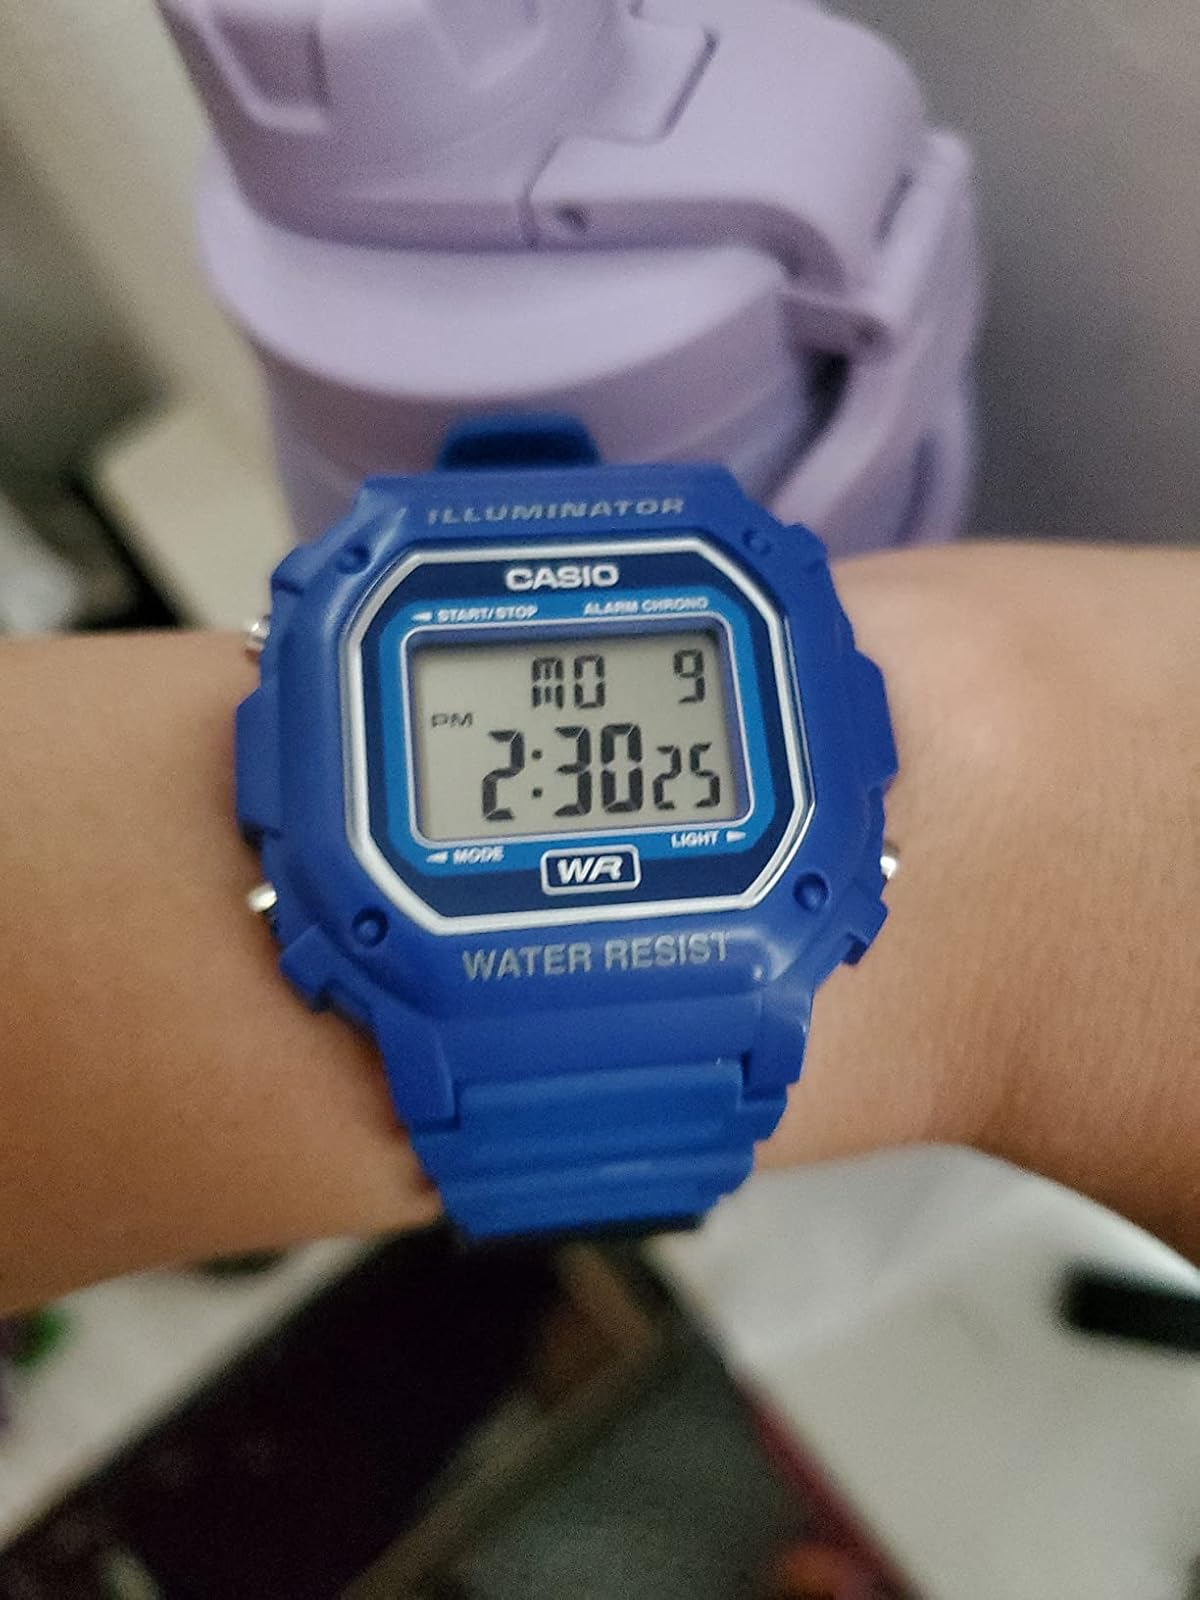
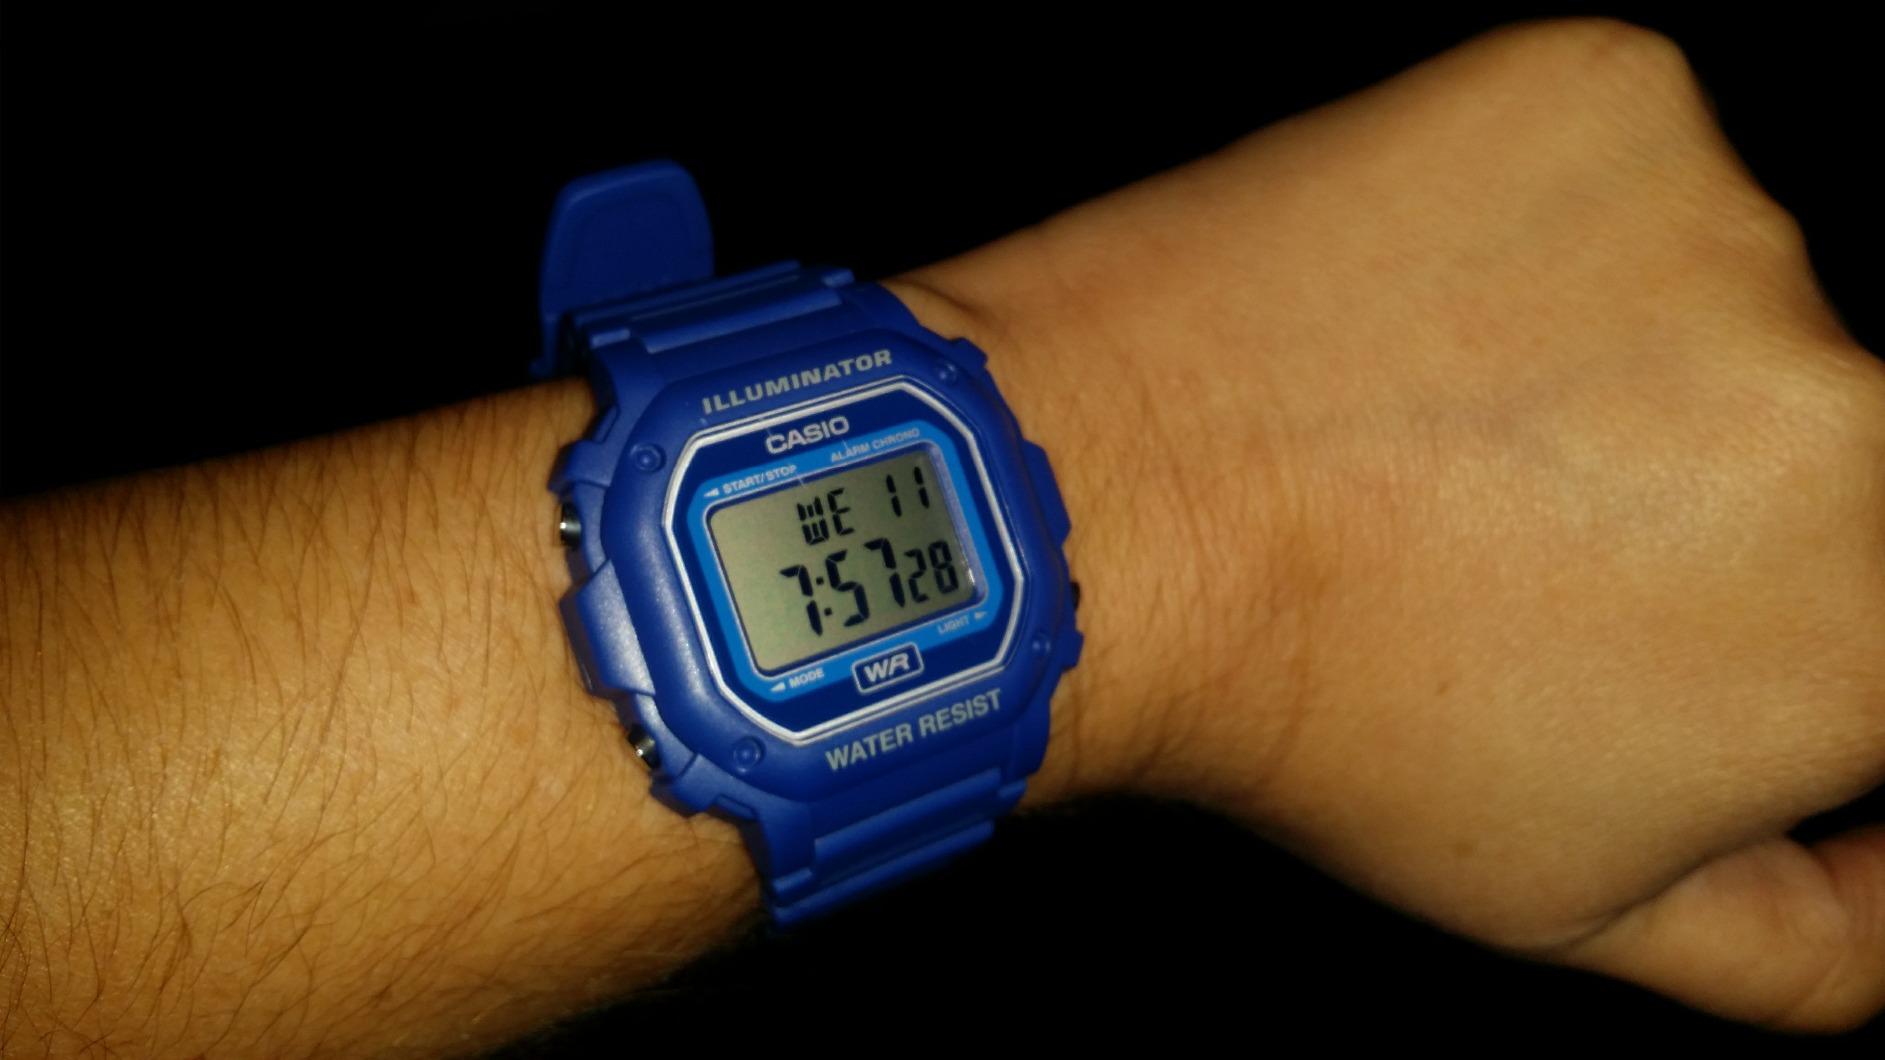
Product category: accessories_watch
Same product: yes